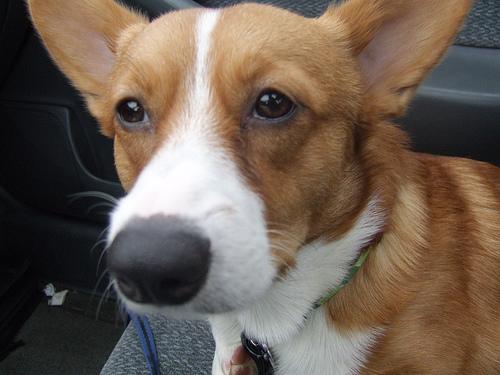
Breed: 205-n000029-Pembroke